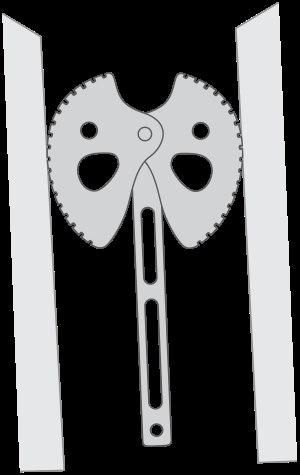
Vitali Mikhaïlovitch Abalakov, né le 13 janvier 1906 à Krasnoïarsk et mort le 26 mai 1986 à Moscou, est un alpiniste et inventeur russe, frère d'Evgueni Abalakov.